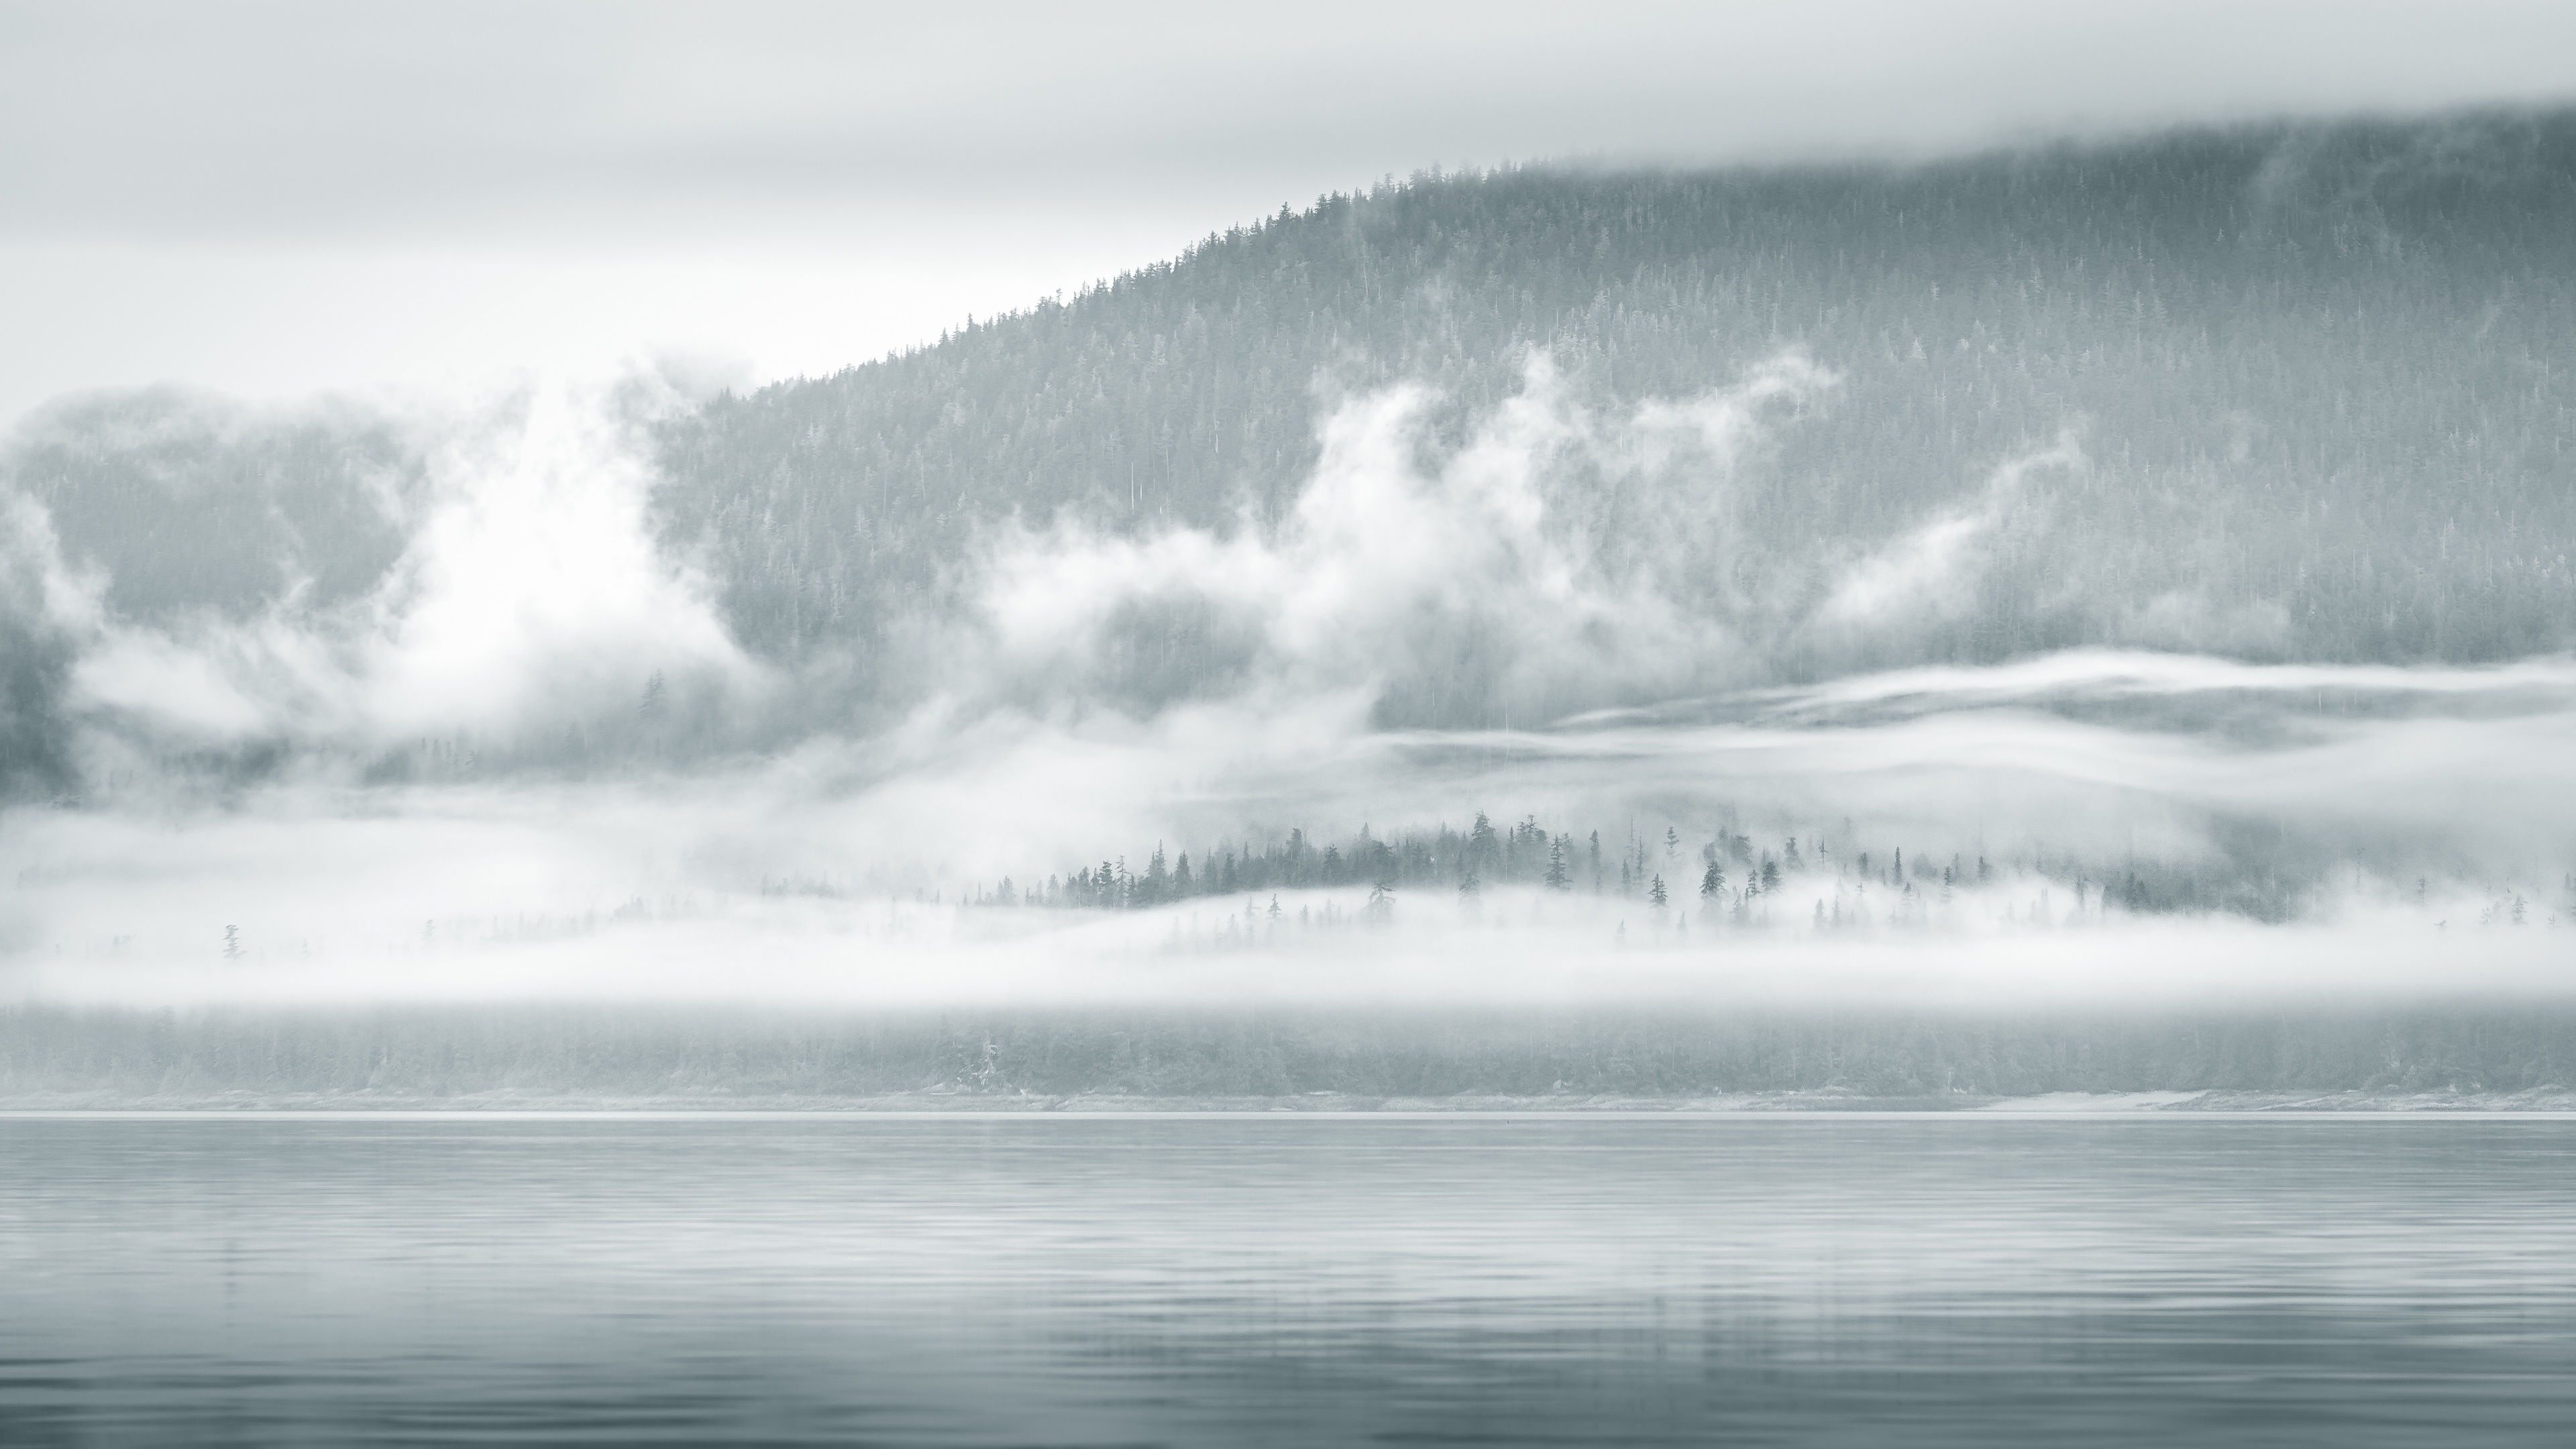
sea, coast, water, ocean, horizon, cloud, black and white, fog, mist, morning, shore, wave, wind, weather, monochrome, body of water, monochrome photography, atmospheric phenomenon, wind wave